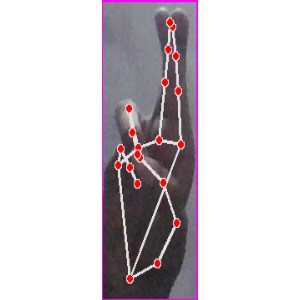
अक्षर: र